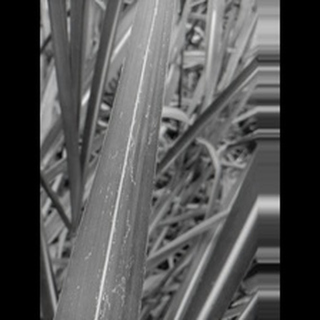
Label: sugarcane_mosaic